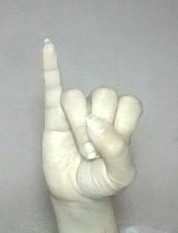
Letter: meem